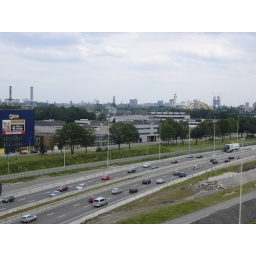
Seen from &amp;quot;Facet&amp;quot; a new office building along the A2 highway which can be seen in front.